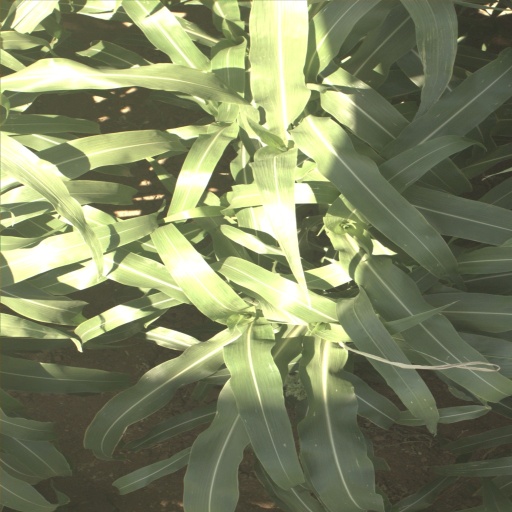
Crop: sorghum